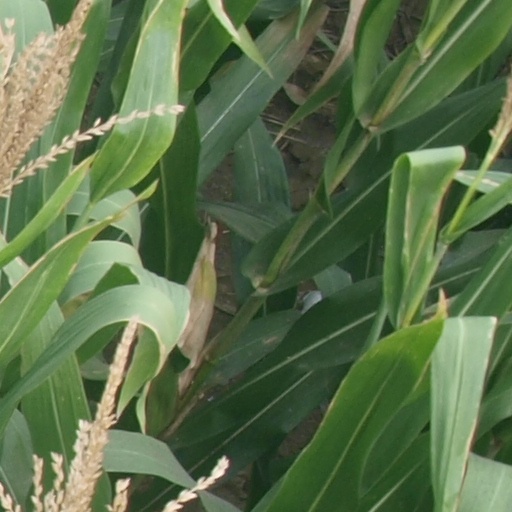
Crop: maize; corn